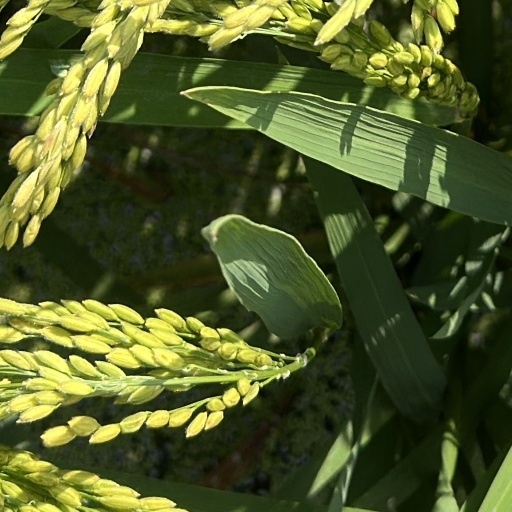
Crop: rice